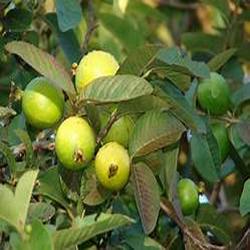
Label: Guava